Pancho Carter

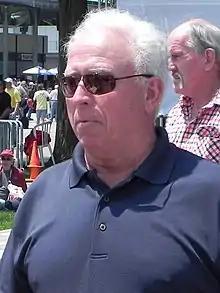
Carter at the 2011 Indianapolis 500

Duane Claude Carter Jr. (born June 11, 1950), nicknamed "Pancho," is an American former open-wheel racing driver. Best known for his participation in Championship car racing, he won the pole position for the 1985 Indianapolis 500, and won the Michigan 500 in 1981.